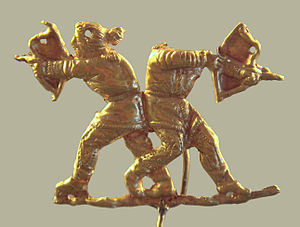
Bue (våben) / Historie
Skyterre der skyder med bue. Fra Ukraine 400 år f.v.t.
En bue er et skydevåben, hvormed der kan affyres pile. Våbnet har været kendt siden oldtiden og er kendt i langt de fleste kulturer. Bueskydning er kunsten at skyde med bue og færdigheder i at anvende den.